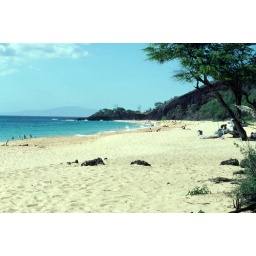
Maui - white sand of Big Beach in Makena